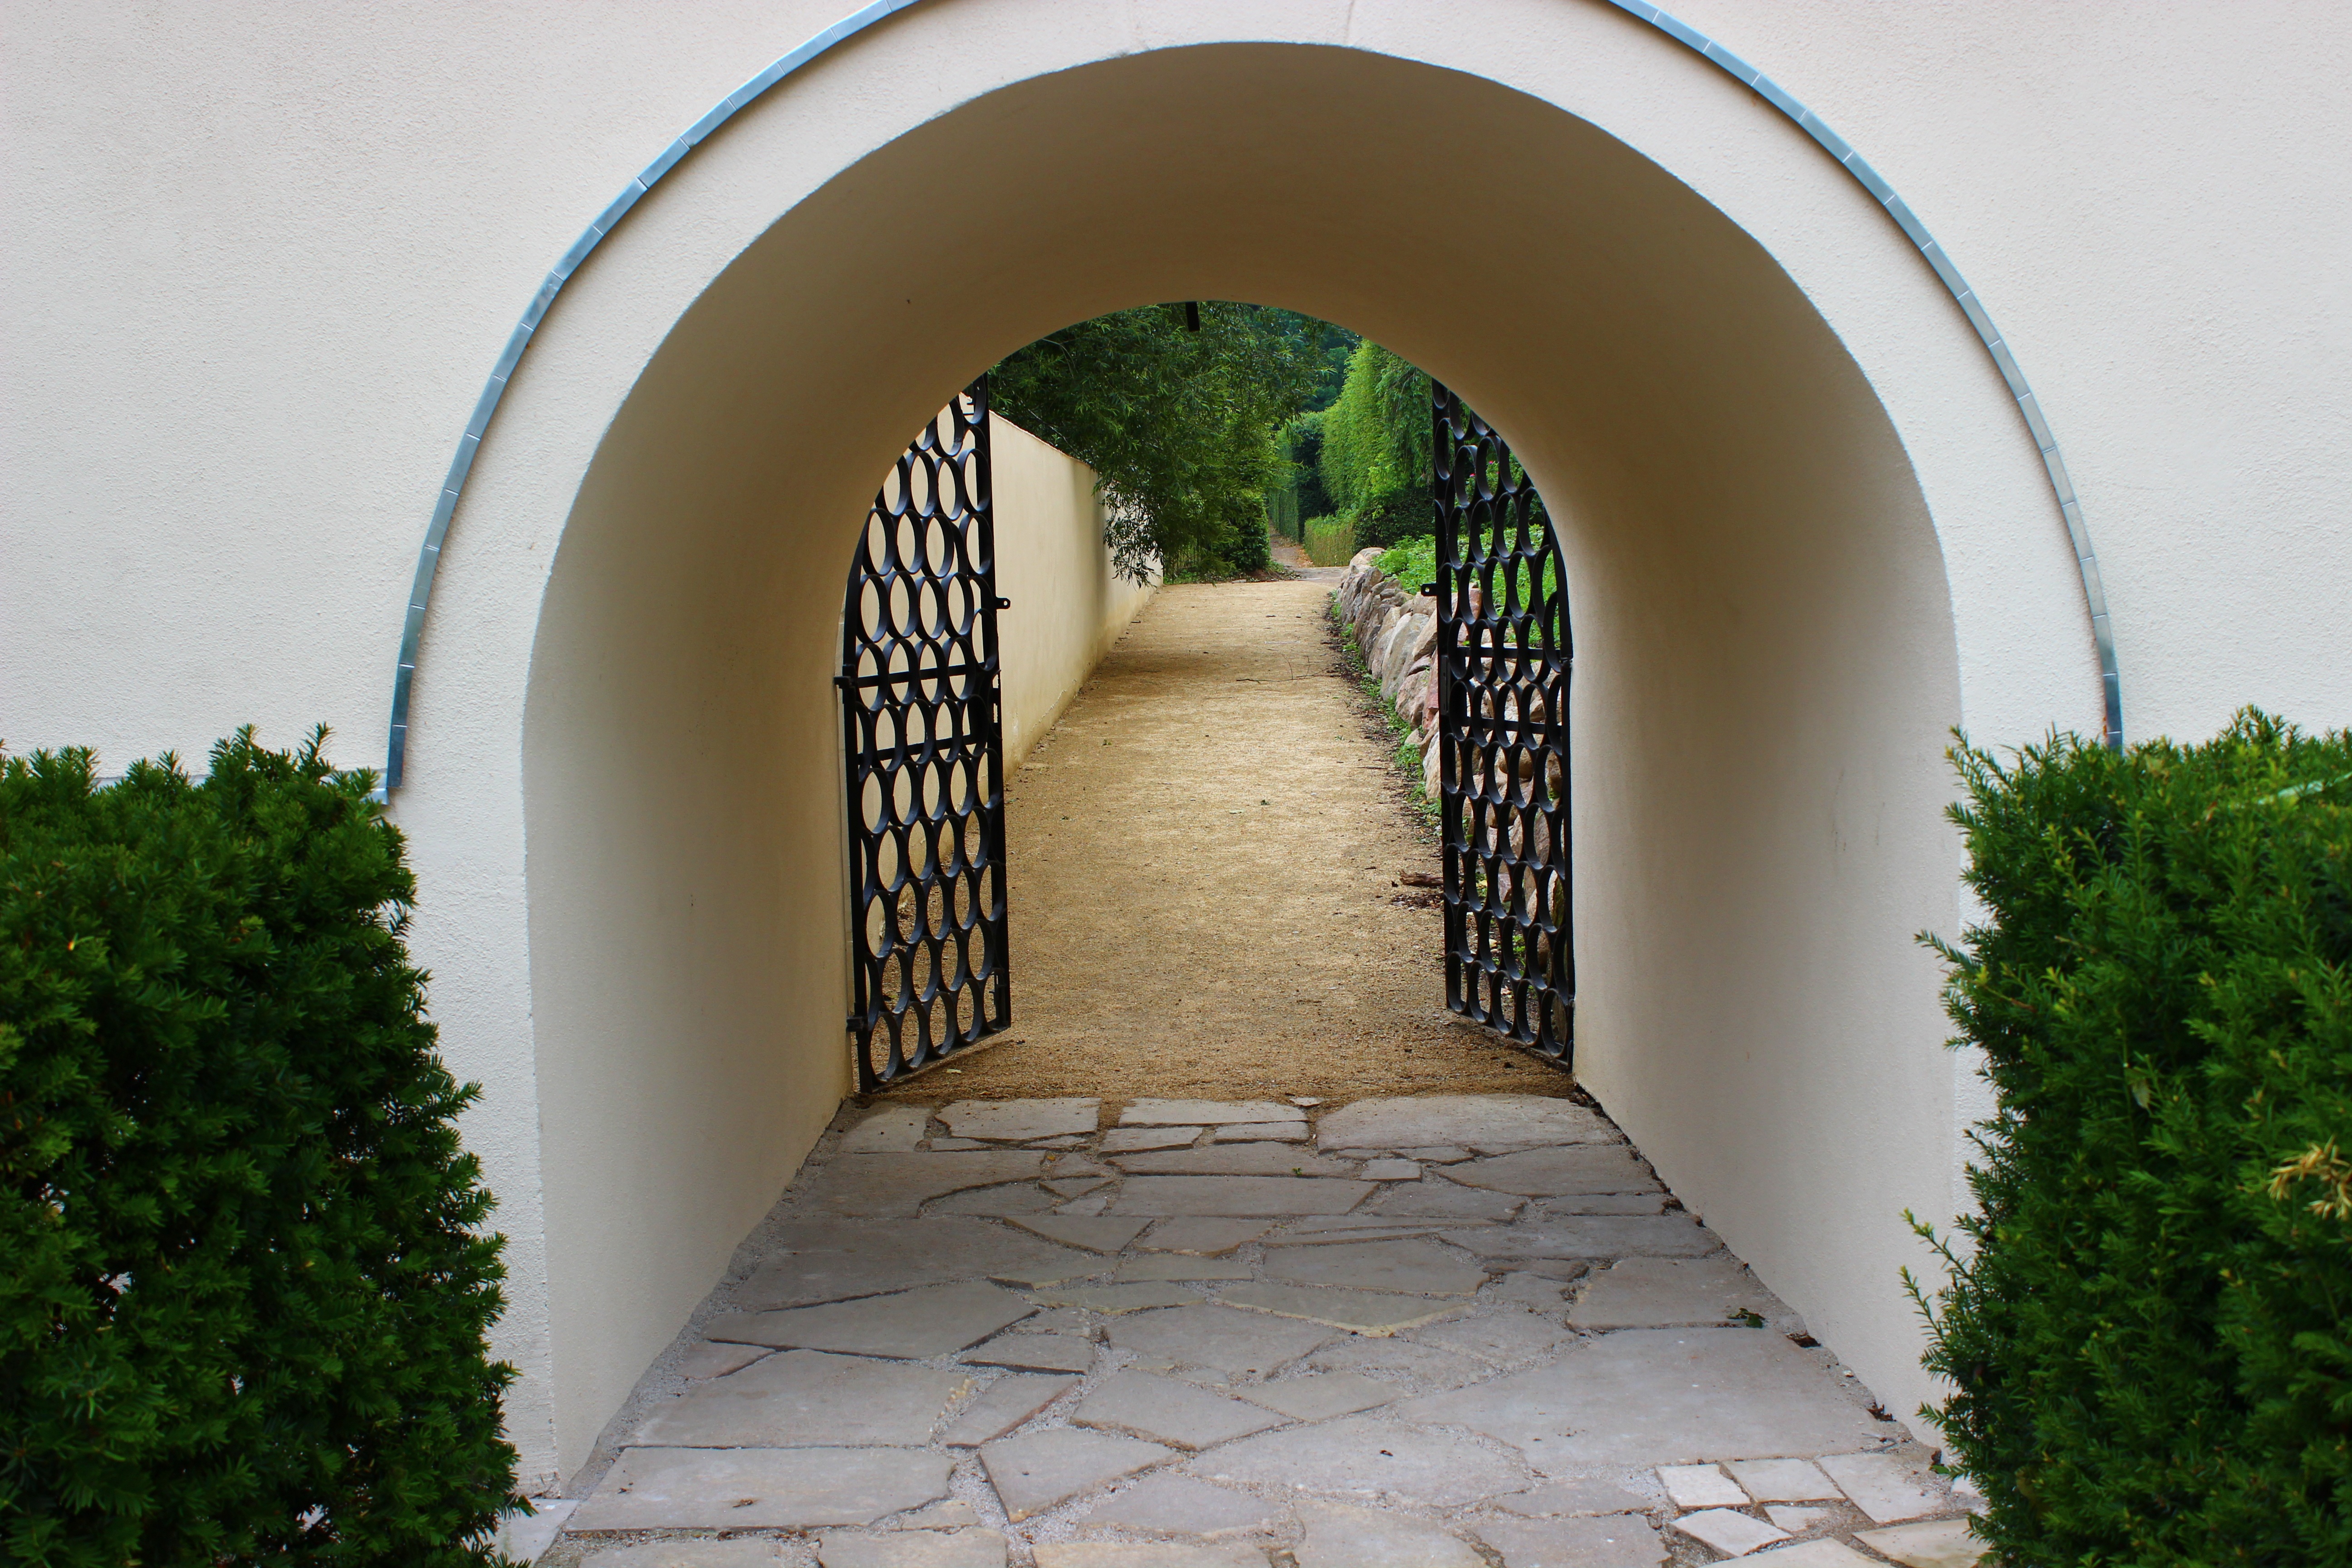
architecture, villa, house, arch, entrance, property, garden, courtyard, estate, monuments, hacienda, gateway, the vault, the entrance to the garden